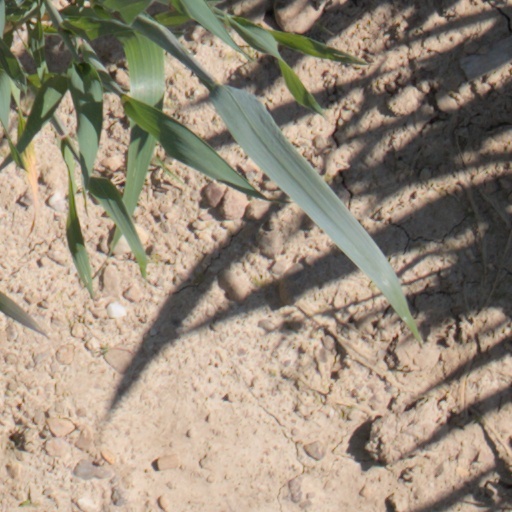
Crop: wheat